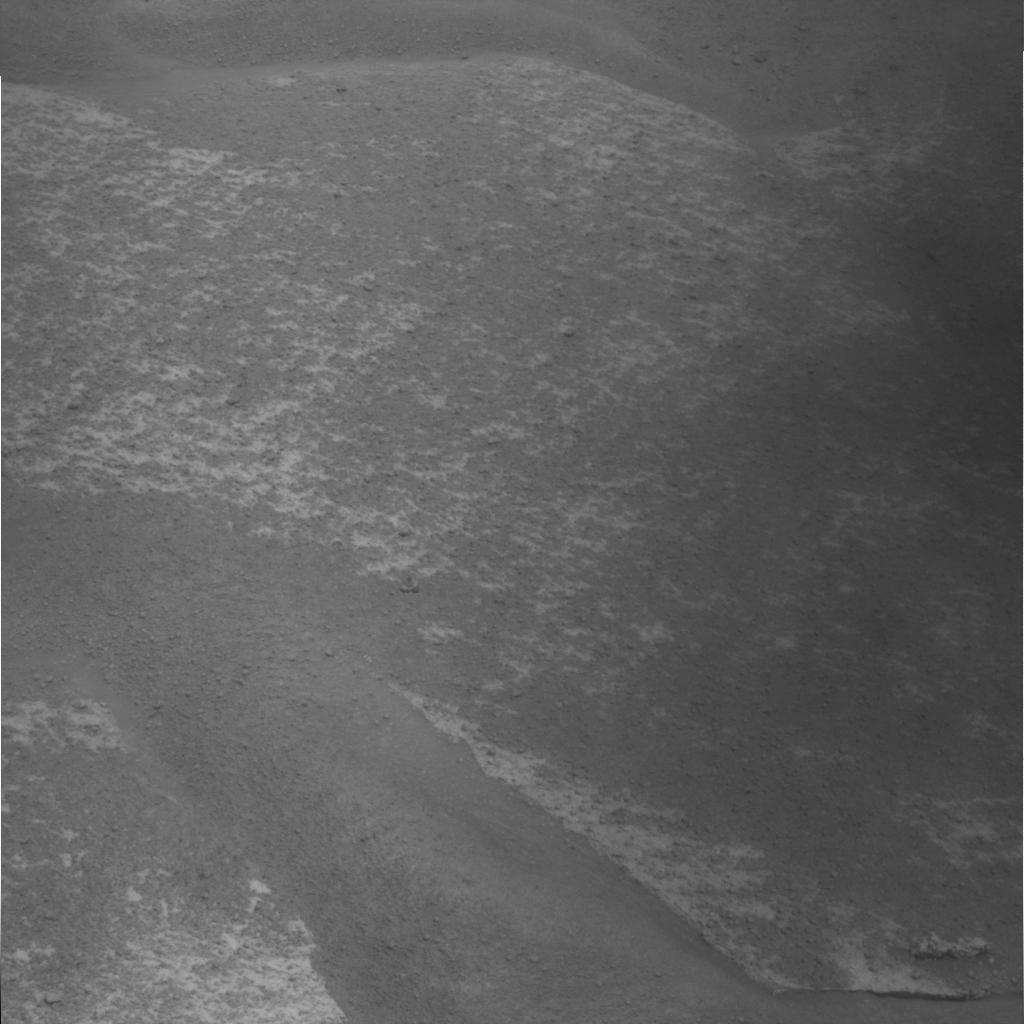
Surface features visible: Dunes/Ripples, Soil, Spherules, Nearby Surface